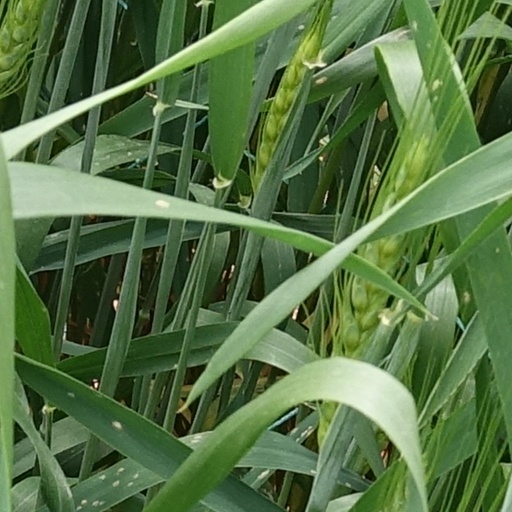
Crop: wheat